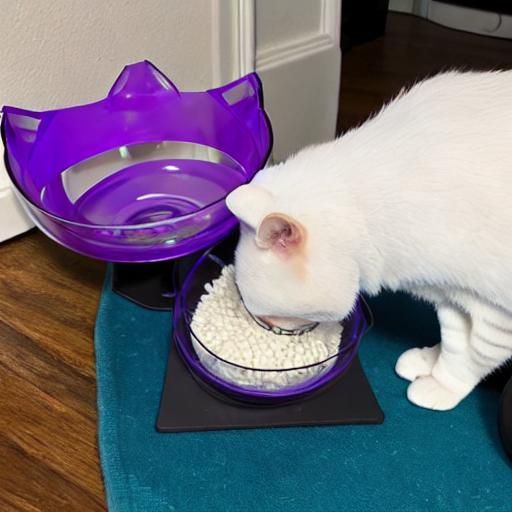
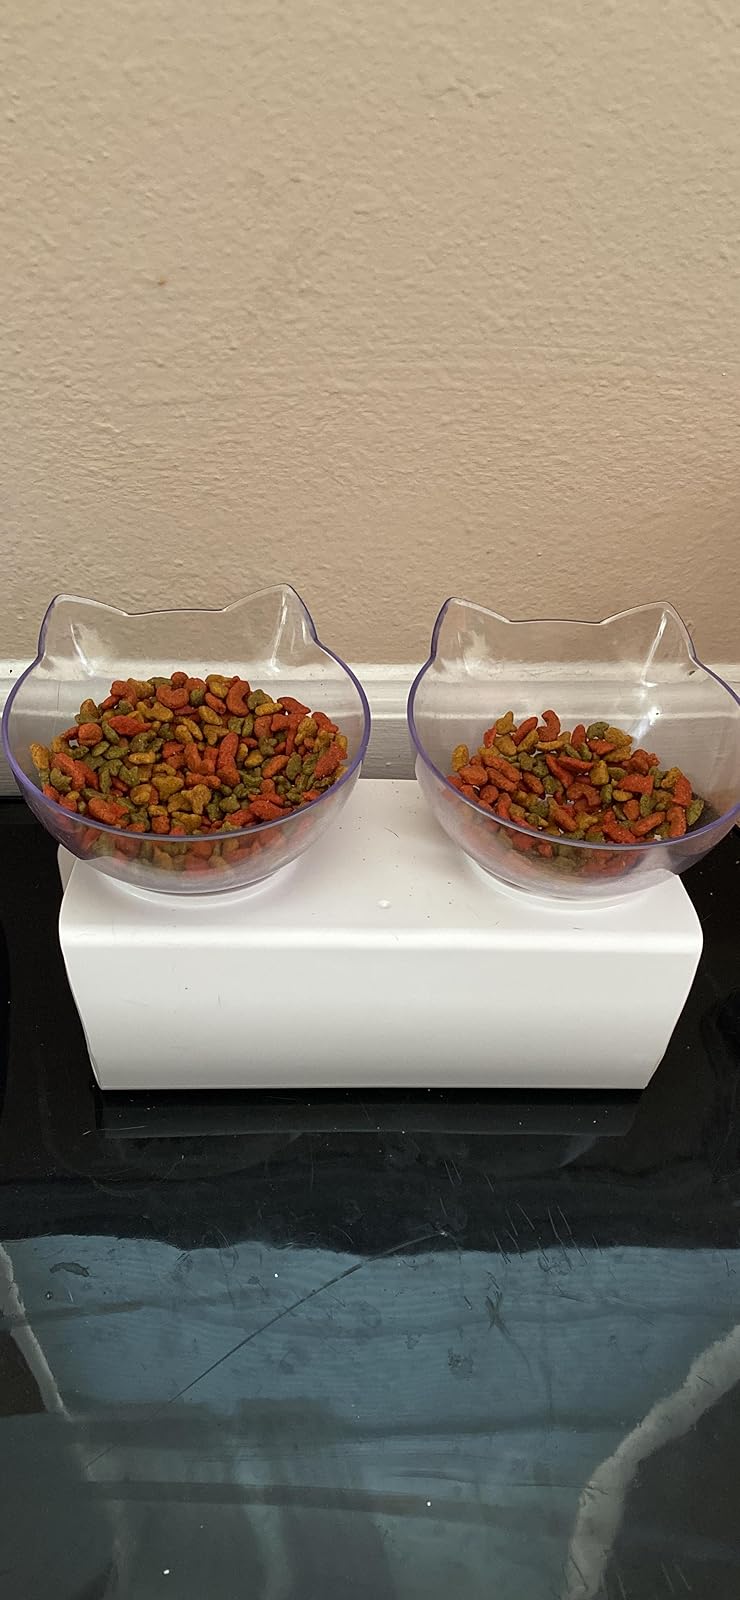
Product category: items_bowl
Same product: no